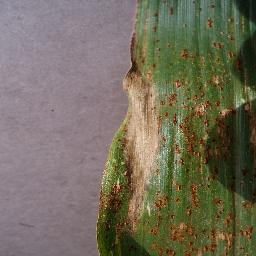
Label: Corn_(Maize)___Northern_Leaf_Blight